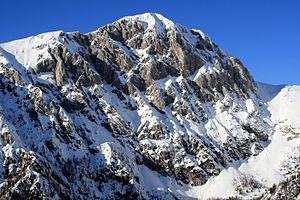
Vue de la face est de Brana depuis Kamniški vrh.
Le Brana est un sommet des Alpes culminant à 2 253 mètres d'altitude dans la partie centrale des Alpes kamniques, en Slovénie.